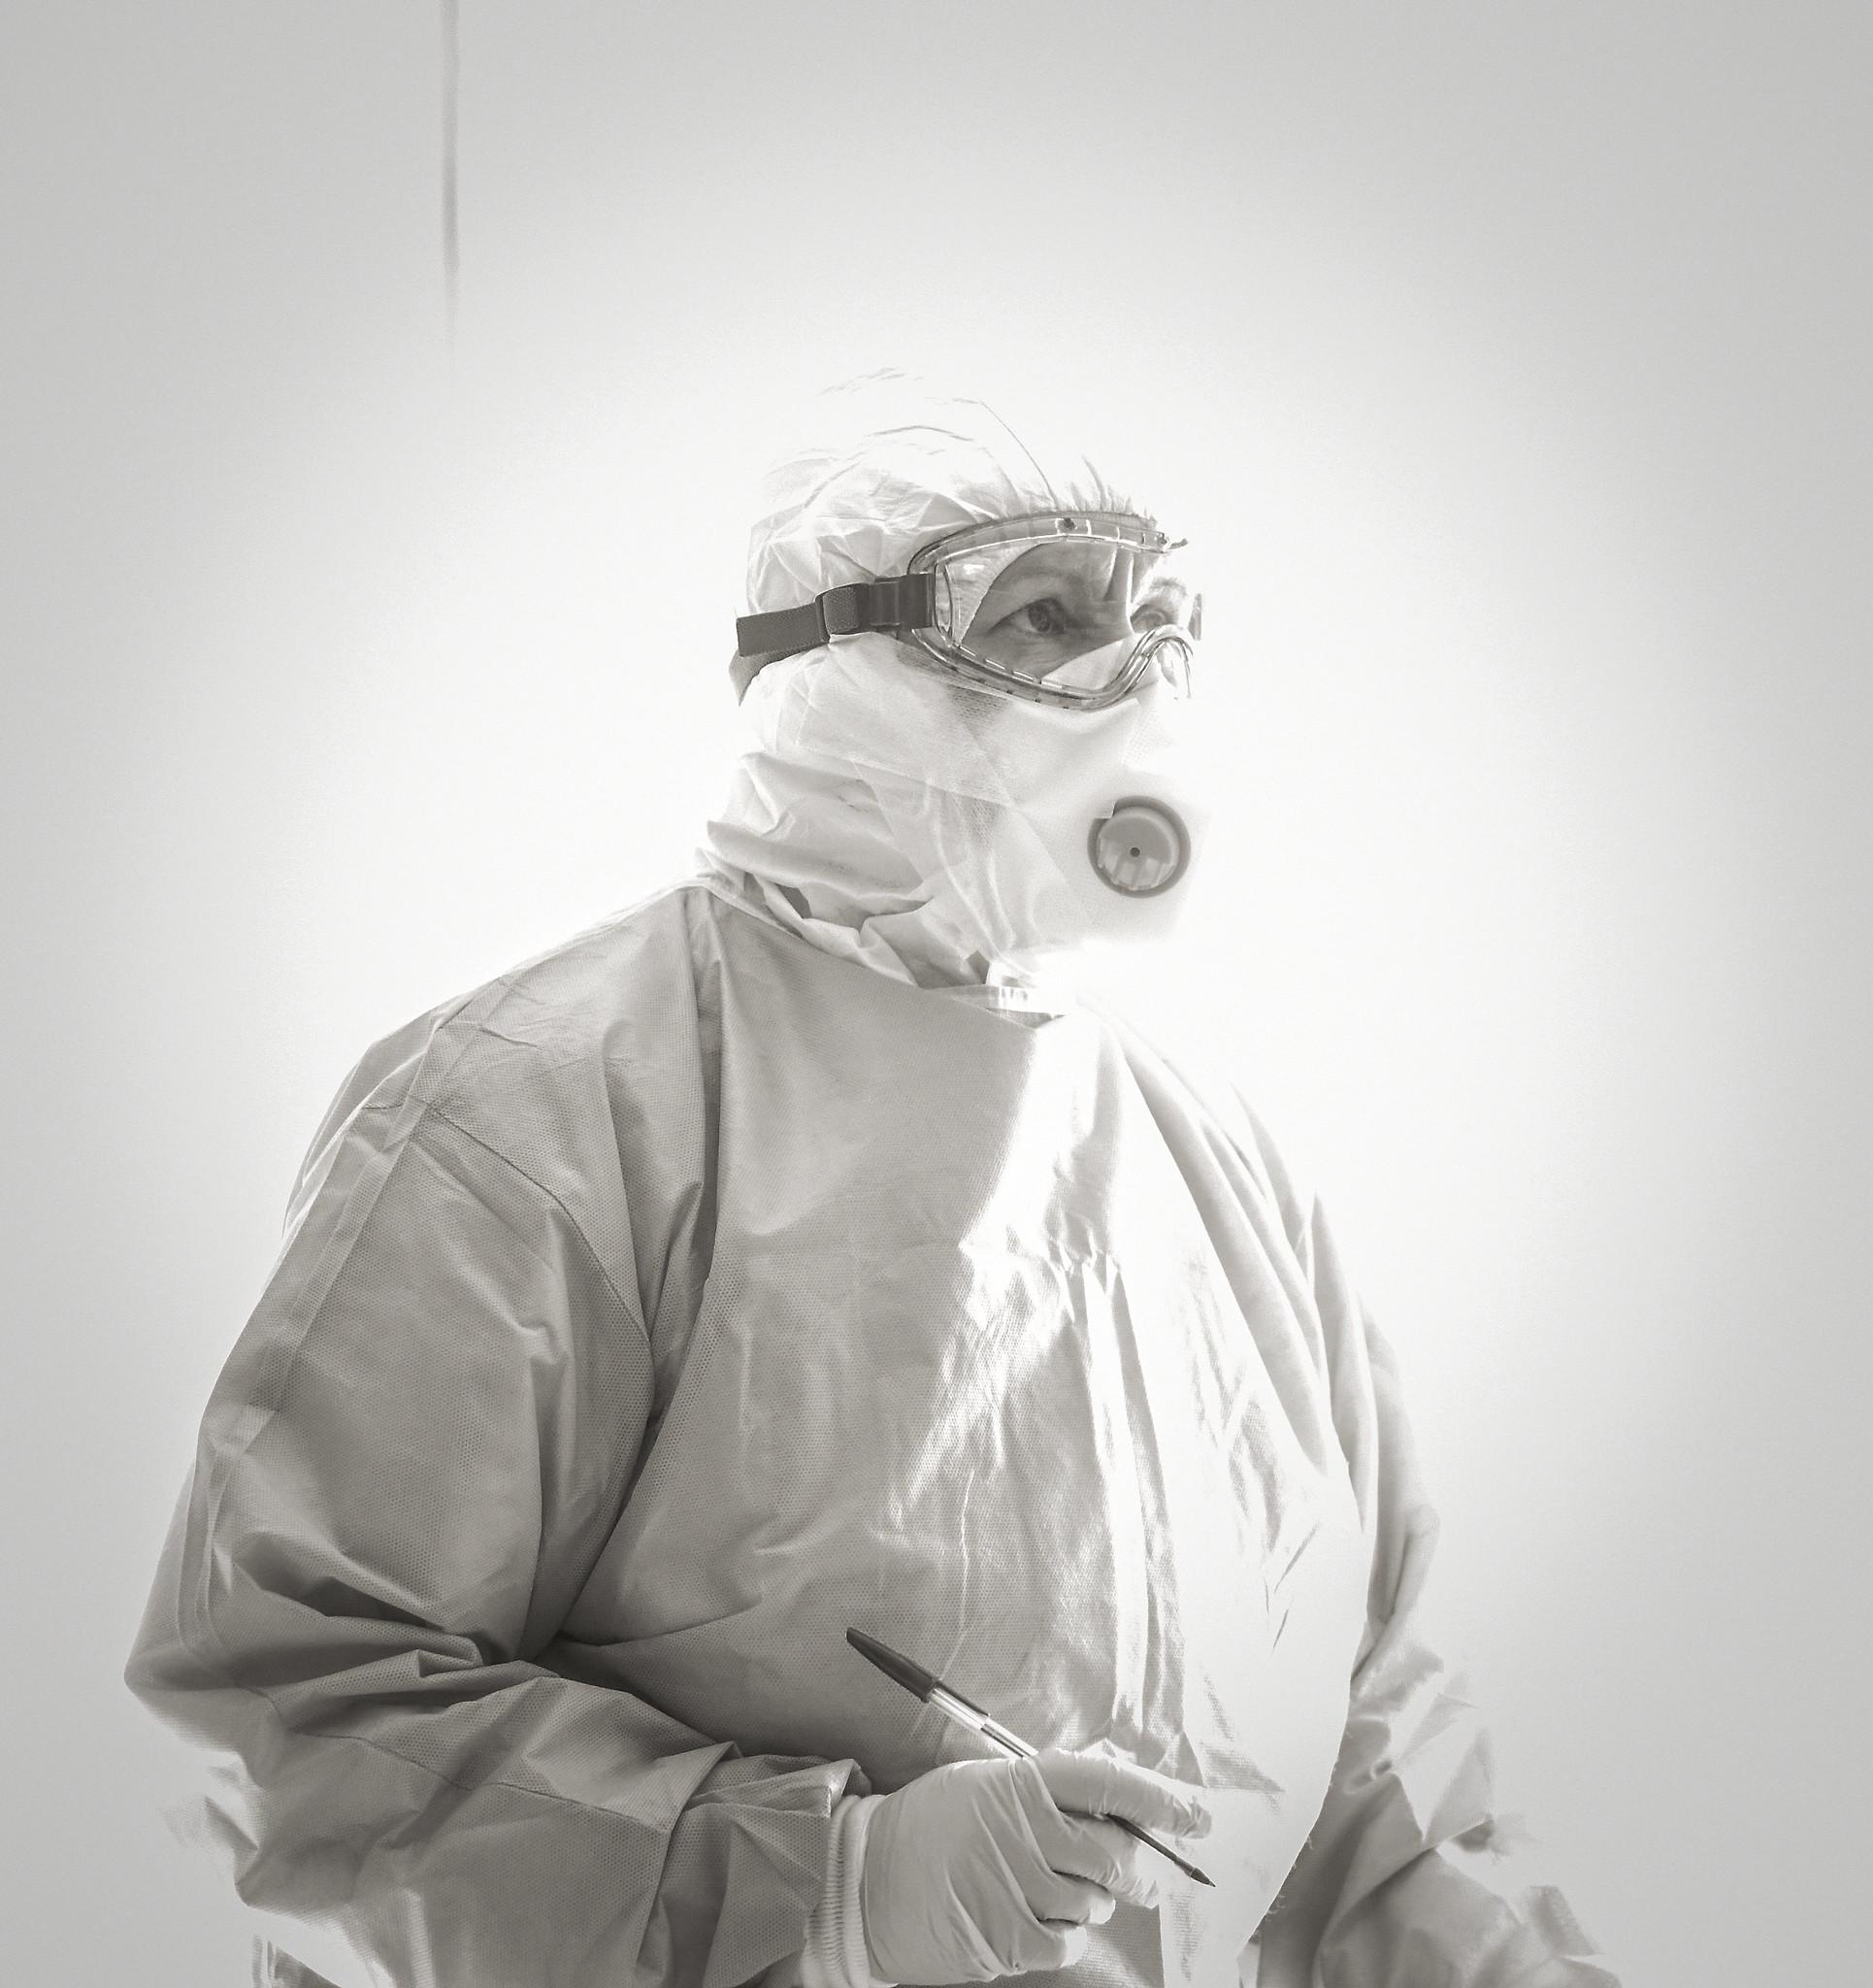
Objects detected:
Mask
Goggles
Gloves